C-class cruiser

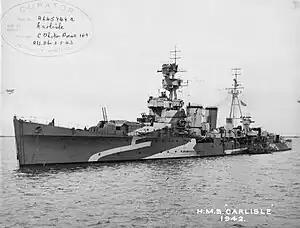
HMS "Carlisle" in dazzle camouflage in Plymouth Sound, 1942

The "Carlisle" class were ordered in June and July 1917 under the War Emergency Programme, and commissioned between 1918 and 1922. They differed from the previous sub-class, with the addition of a "trawler bow" which raised the bow higher, as well as having no conning tower. They had an armament of five guns in single mounts, while their secondary armament consisted of two guns, four 3-pounders and two 2-pounder guns.